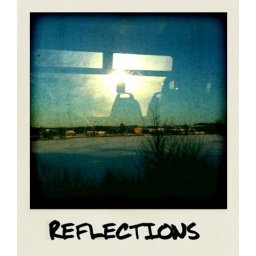
Reflections in the train window